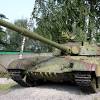
Label: T-64